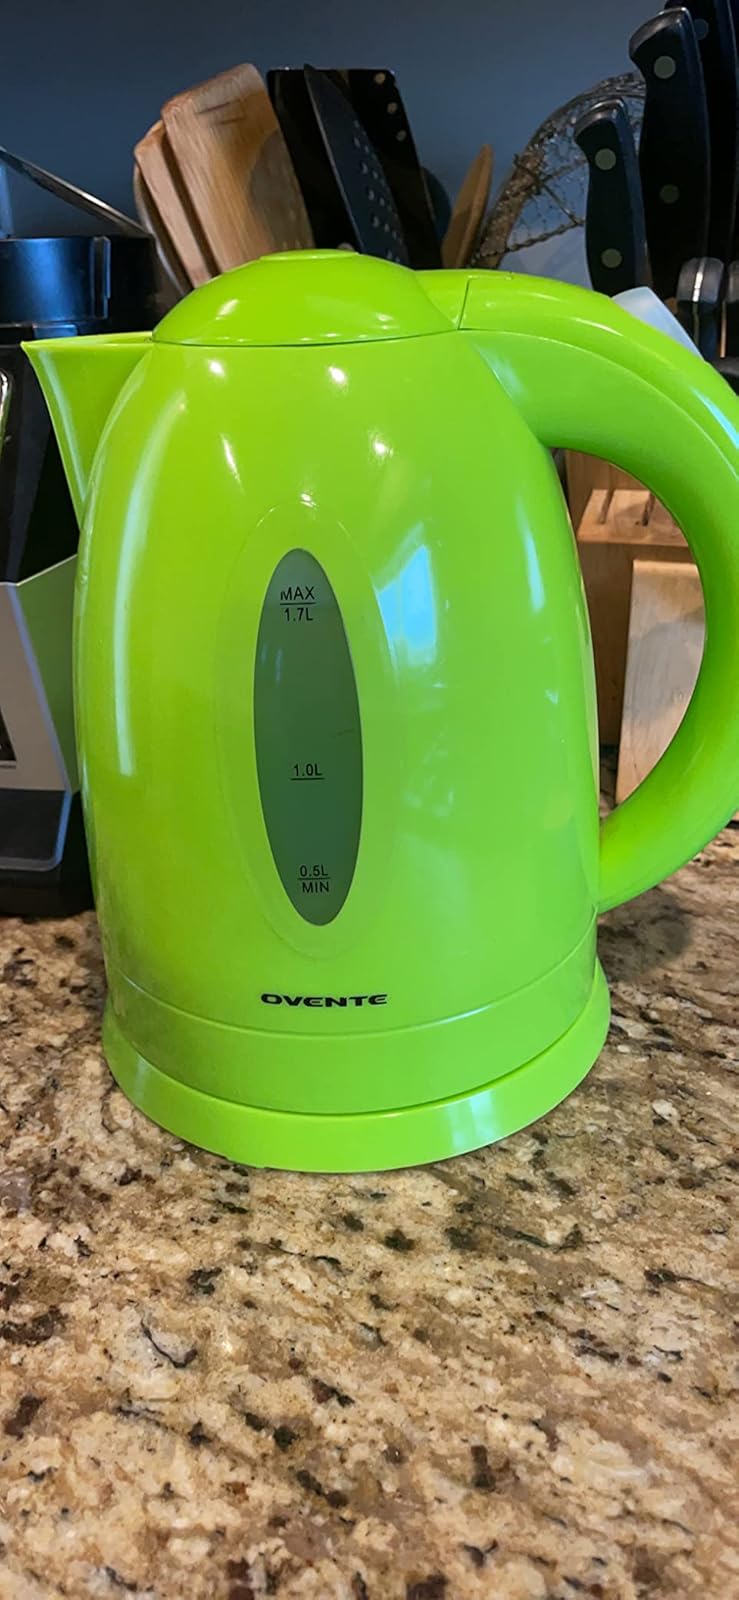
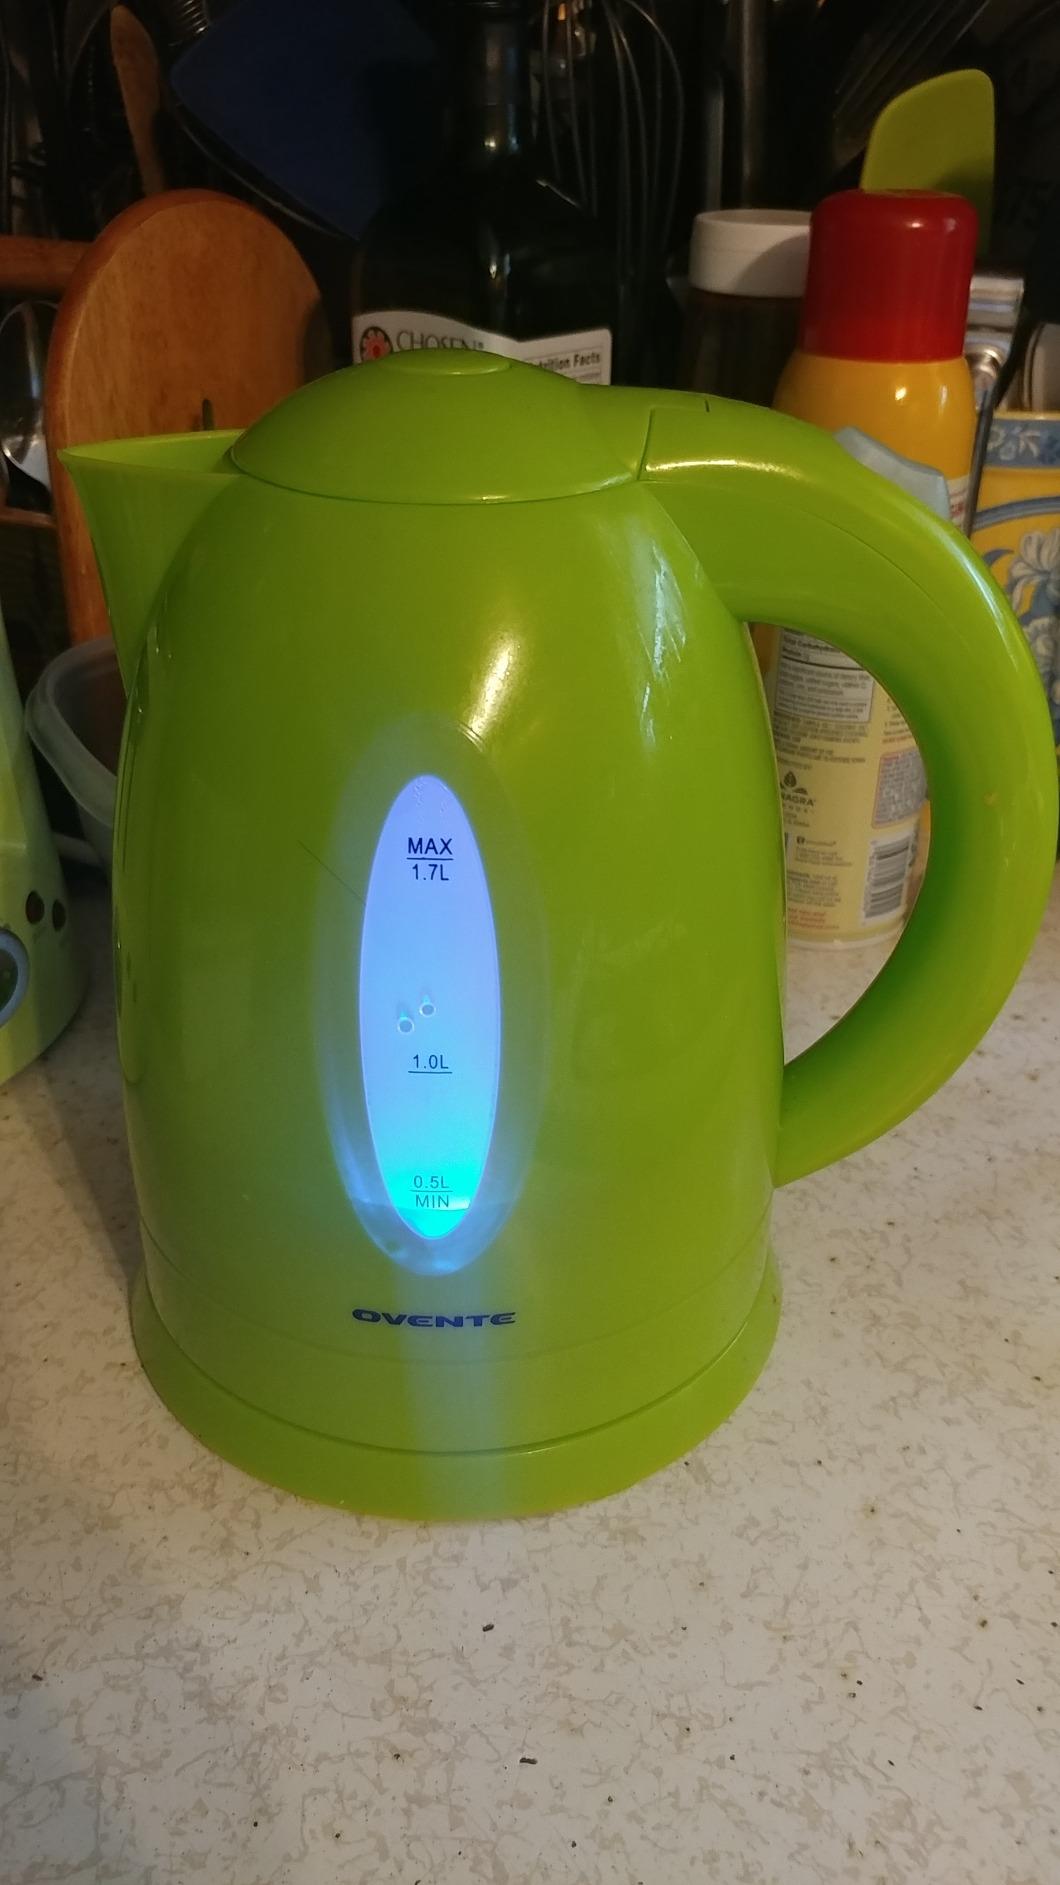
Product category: items_kettle
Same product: yes